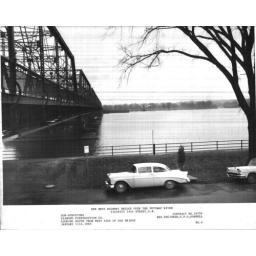
New west highway Bridge over potomac Vicinity 14th S.W.January 11th ,1960 looking south from west side of old bridge